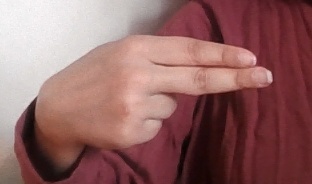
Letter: ain